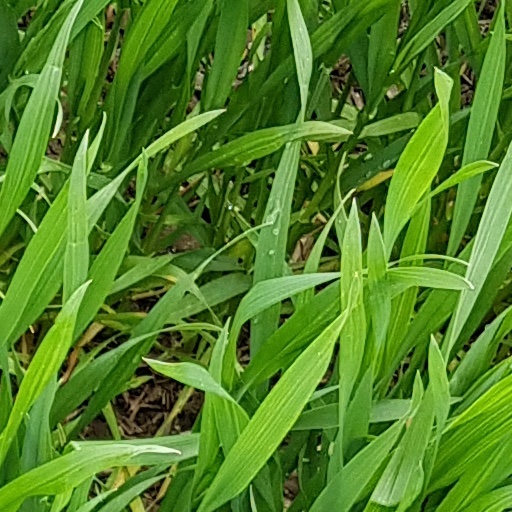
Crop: wheat